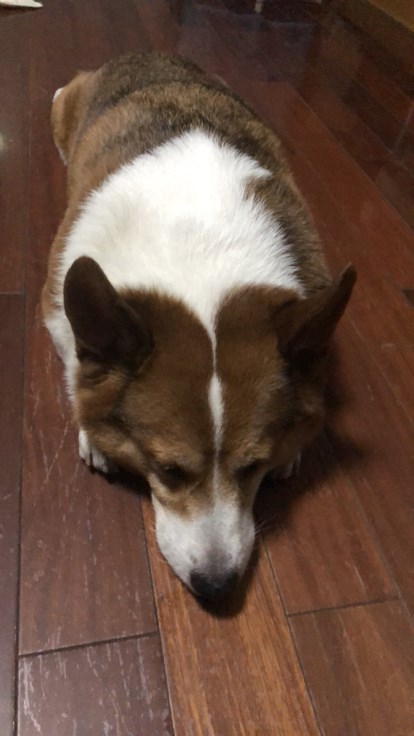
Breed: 2909-n000116-Cardigan